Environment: lab
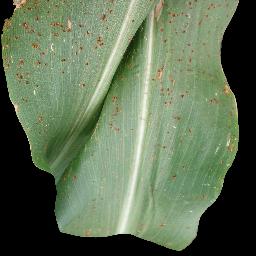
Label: common_rust